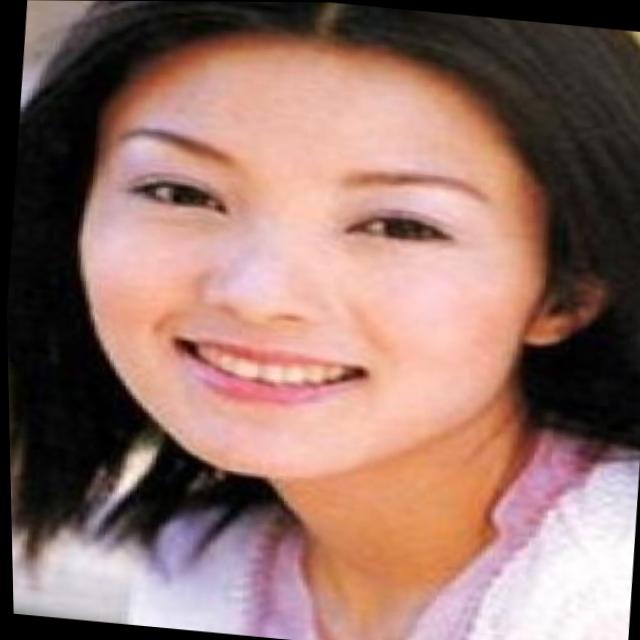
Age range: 21-44